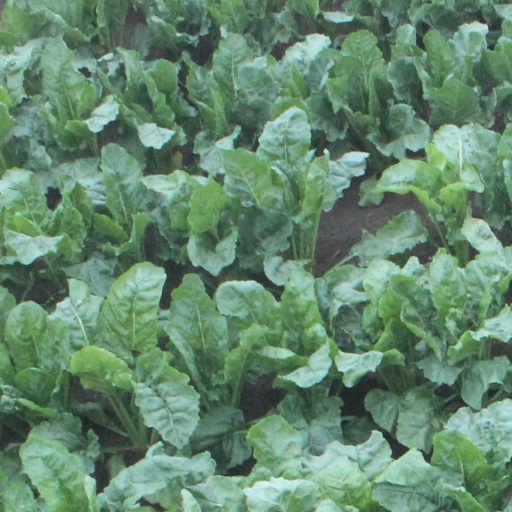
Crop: sugar beet